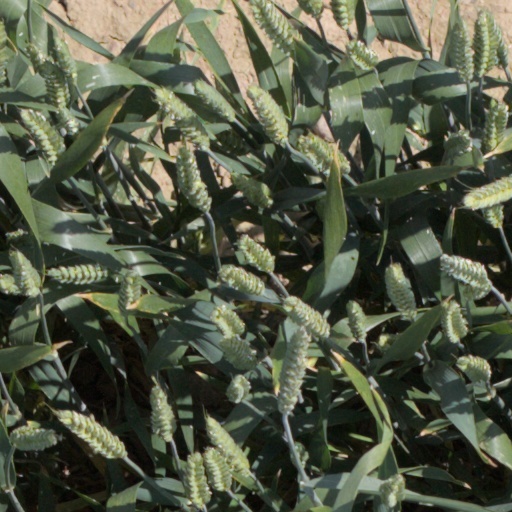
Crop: wheat